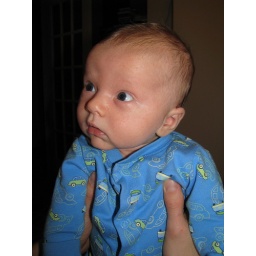
Boy in blue car jammies